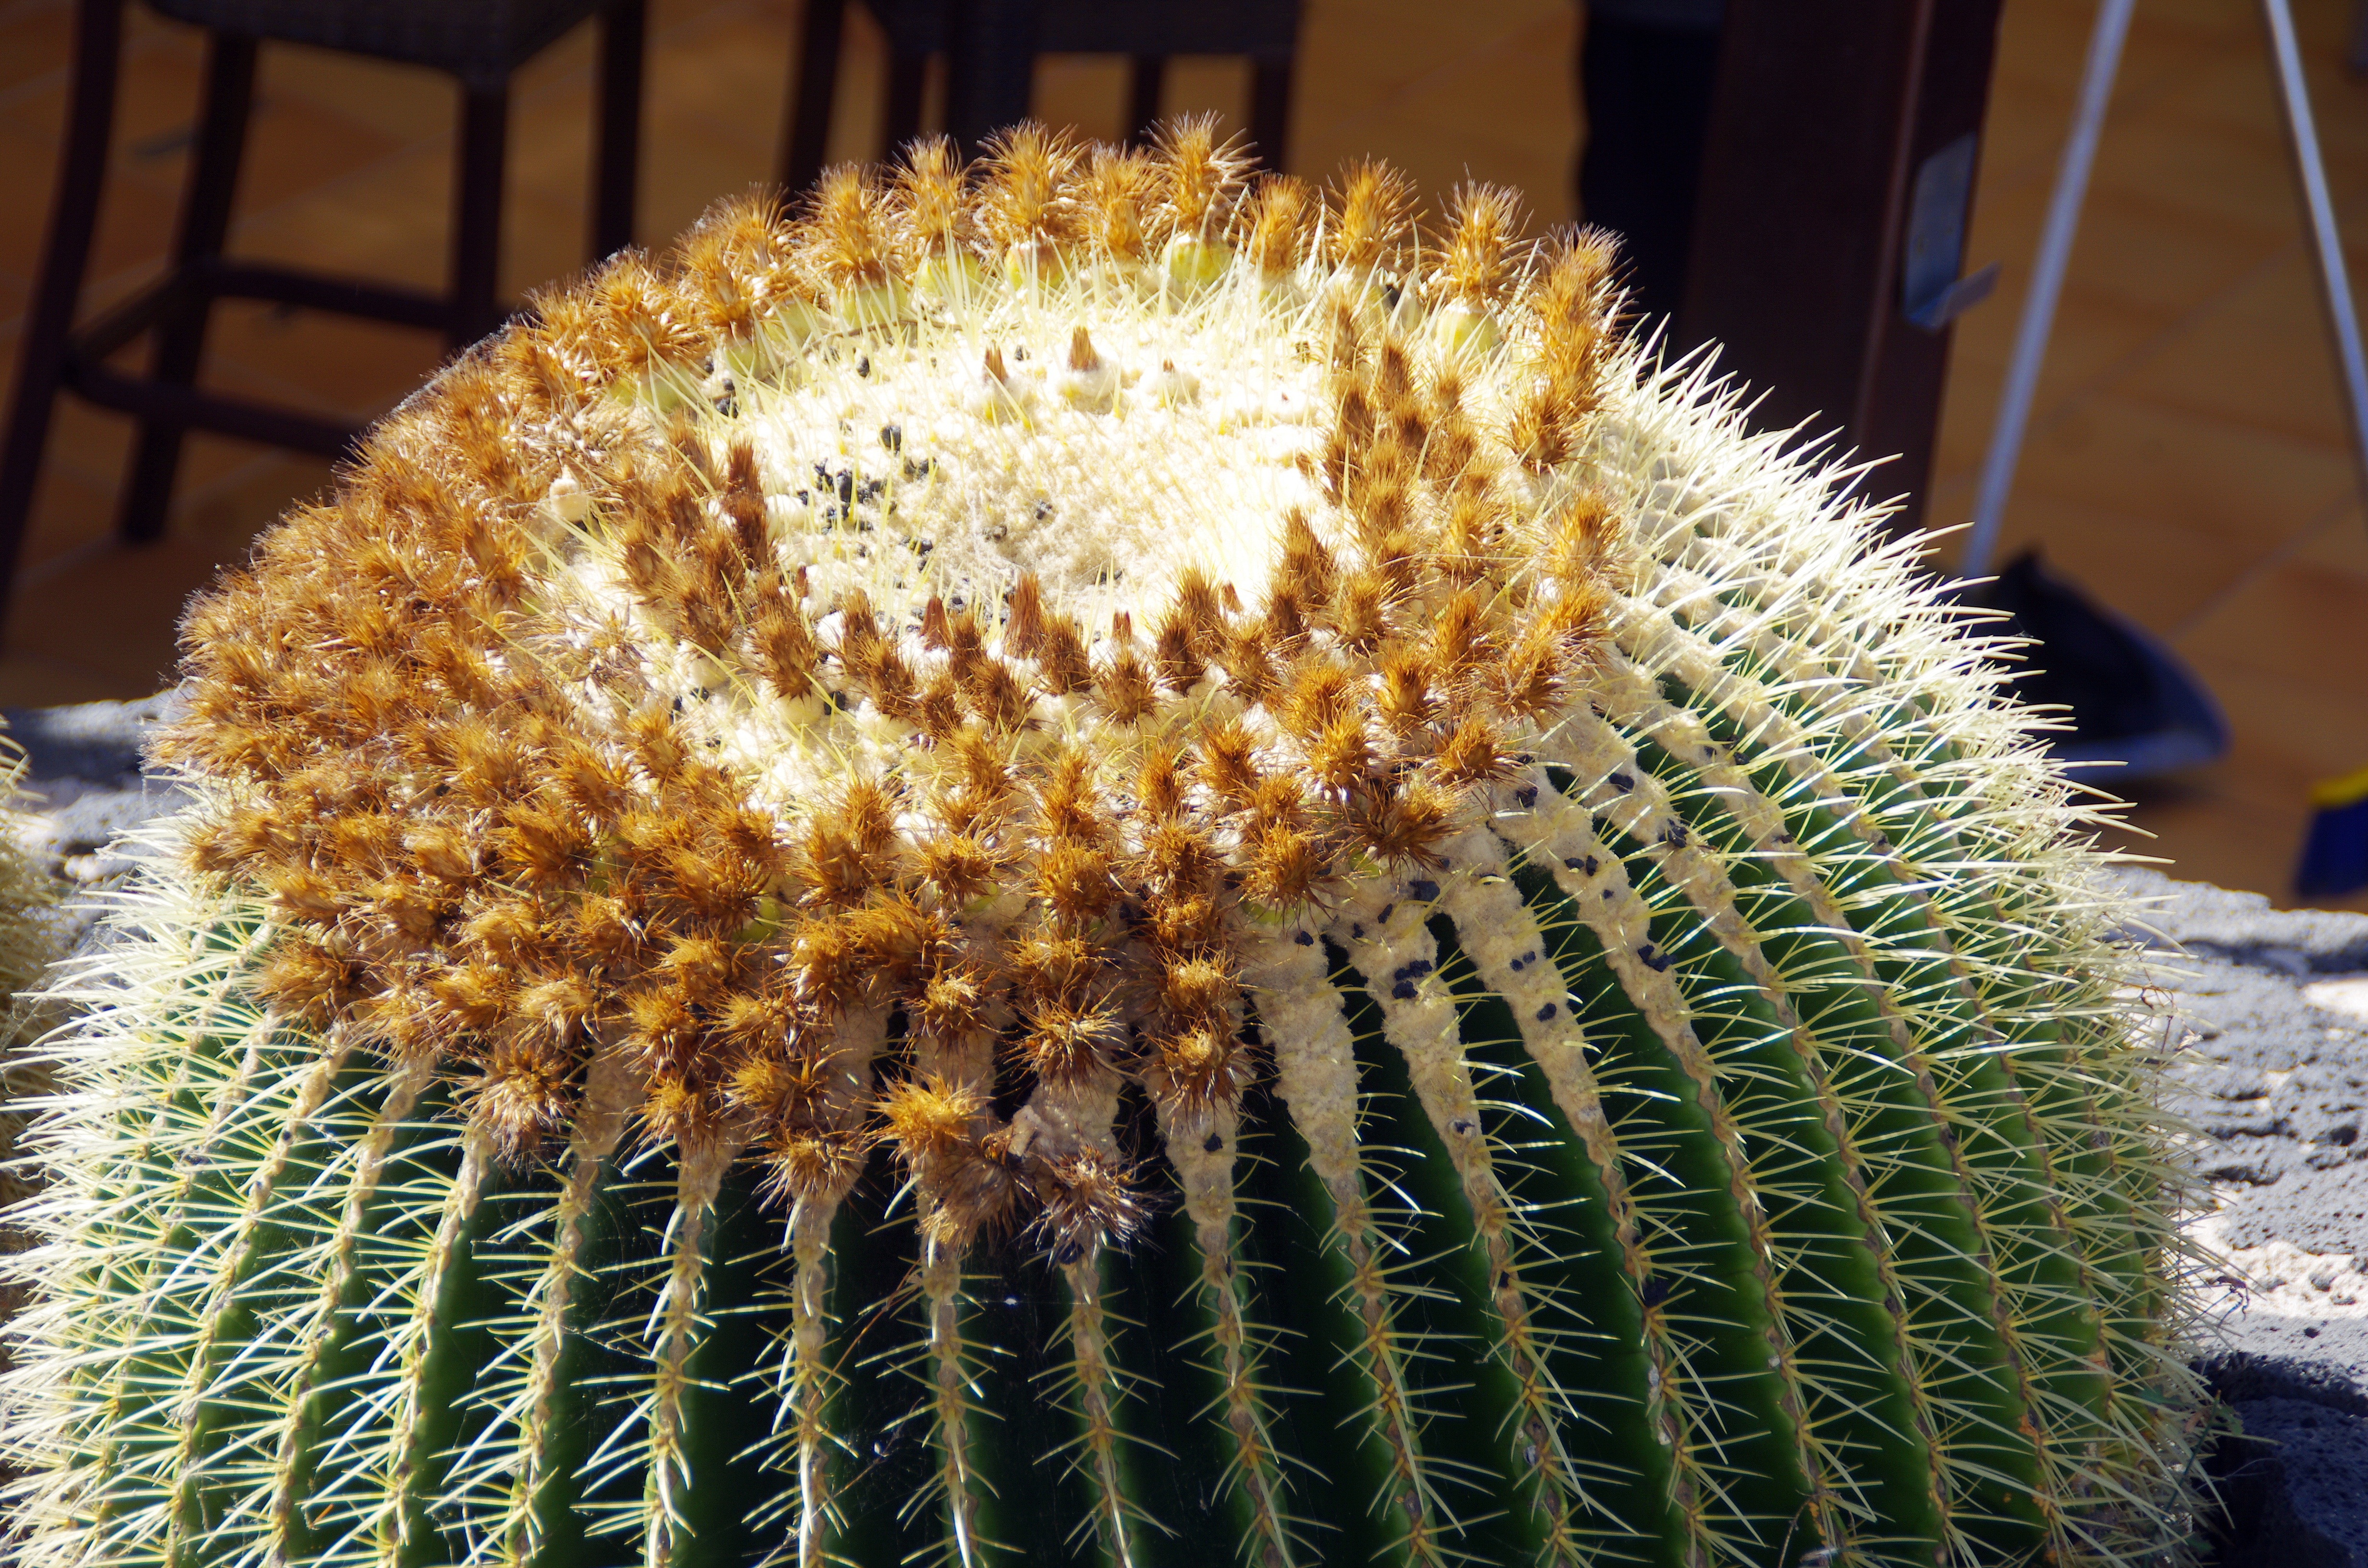
cactus, plant, flower, botany, flora, thorns, drought, macro photography, lanzarote, quills, flowering plant, flower buds, stepmother cushion, mamillaria, land plant, thorns spines and prickles, hedgehog cactus